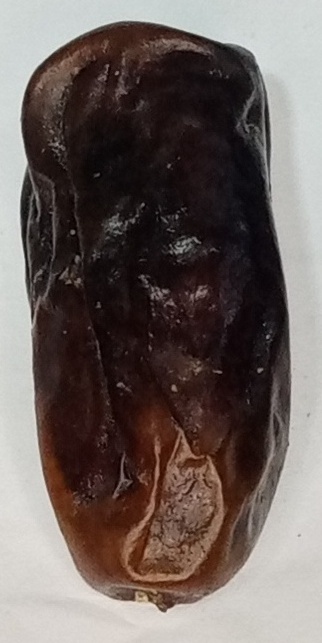
Variety: gajar
Size: medium
Grade: grade-1